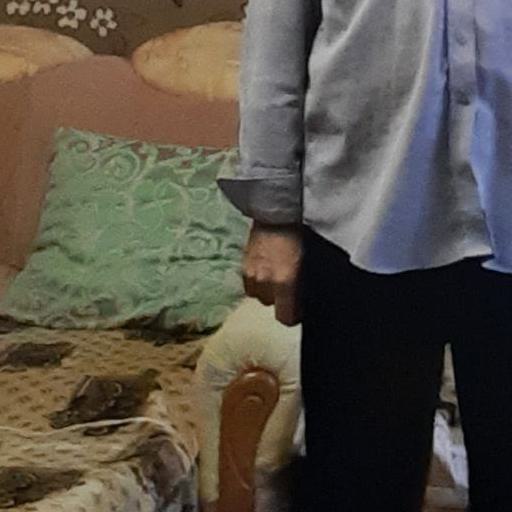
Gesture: no_gesture